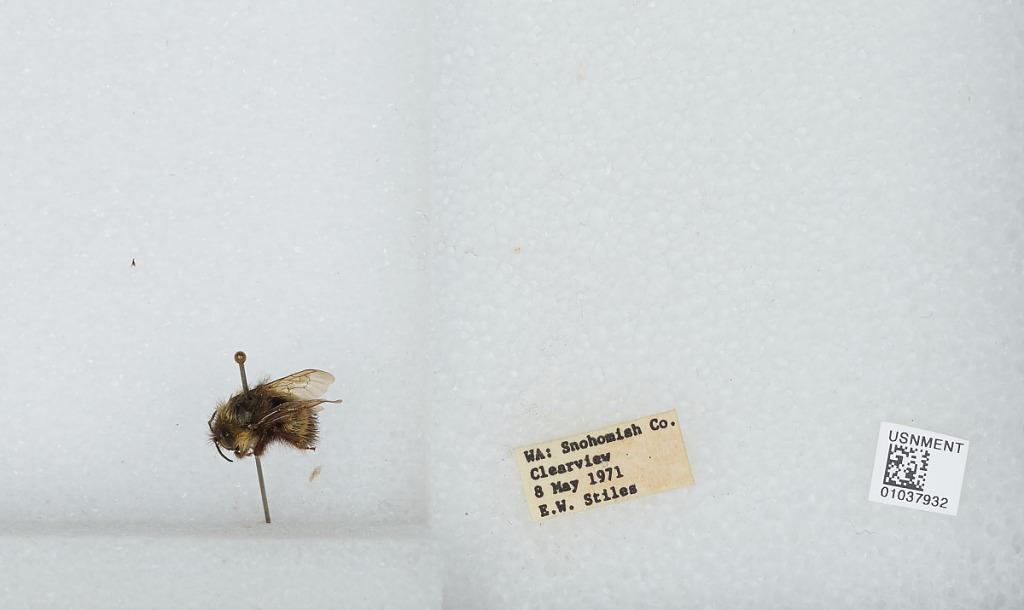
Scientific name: Bombus (Pyrobombus) sitkensis Nylander
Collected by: E. Stiles
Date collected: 1971-5-8
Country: United States
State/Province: Washington
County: Snohomish
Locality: Clearview
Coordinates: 47.8292, -122.145